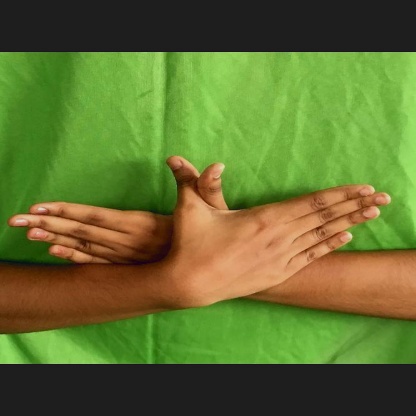
Mudra: Garuda